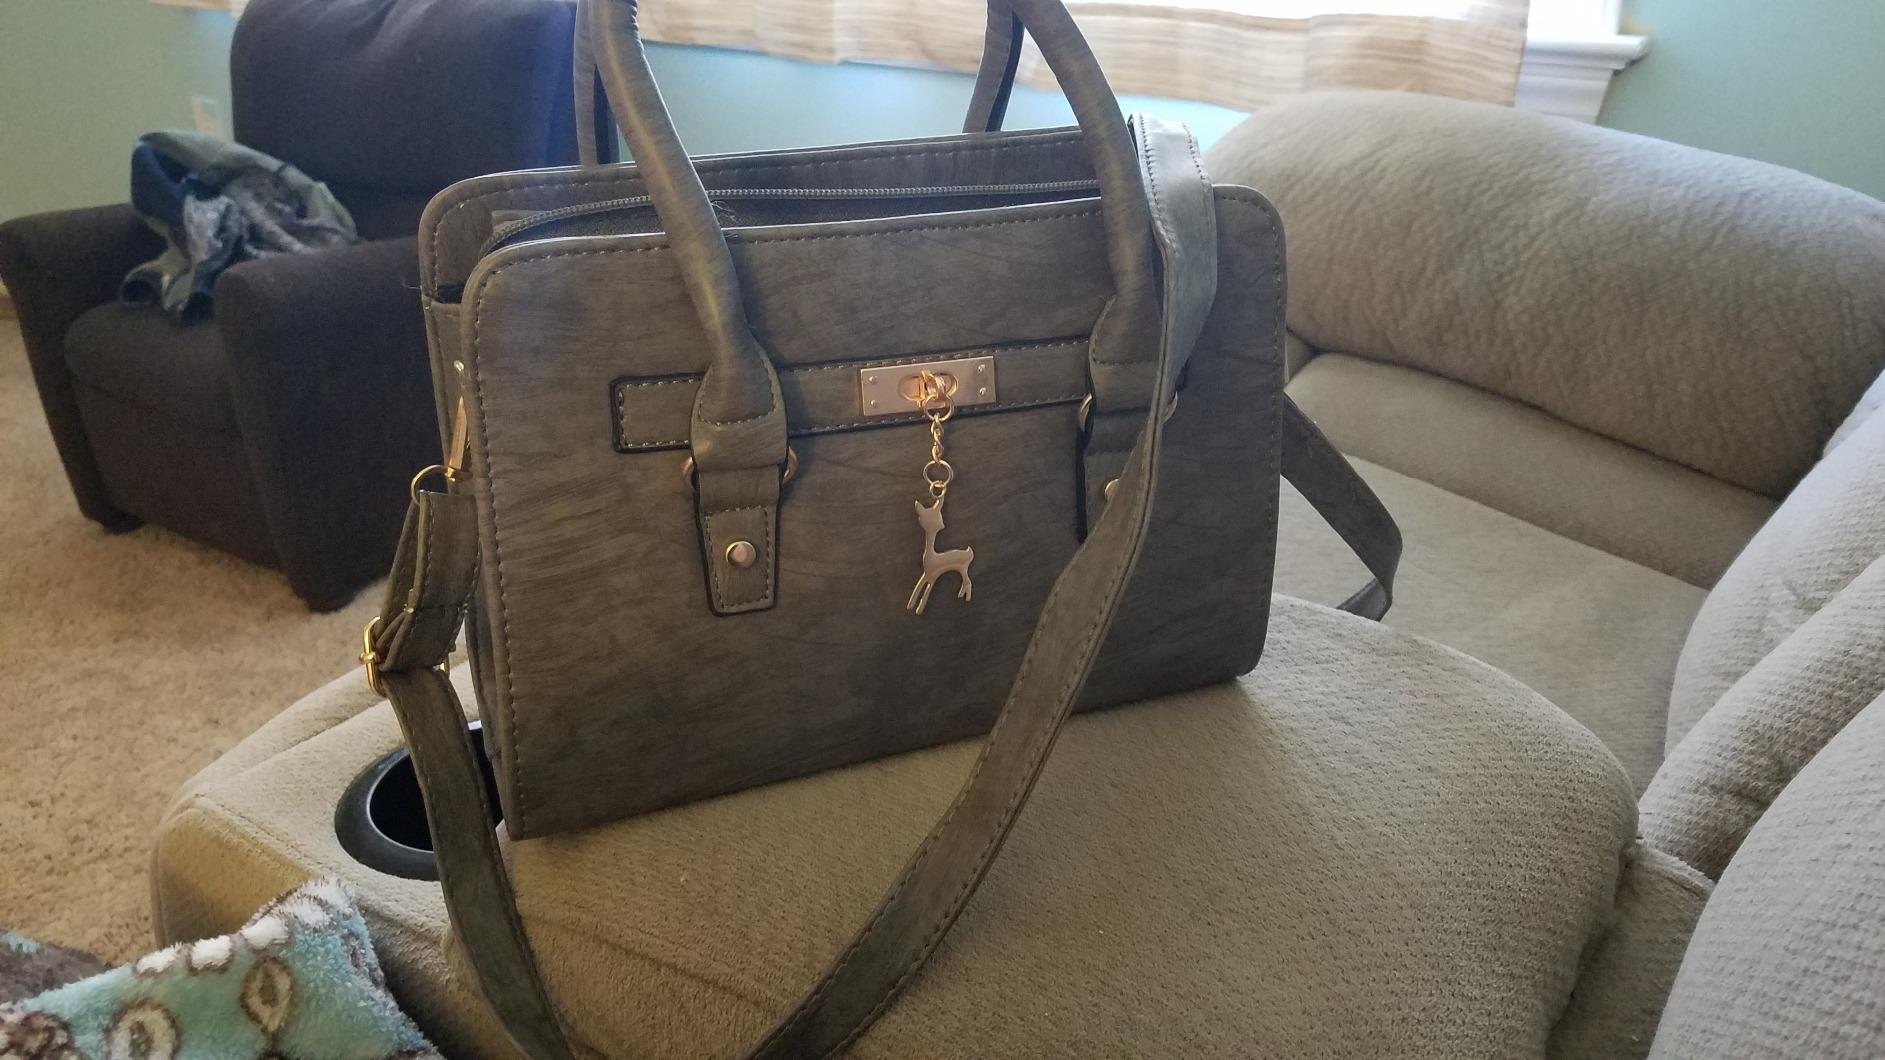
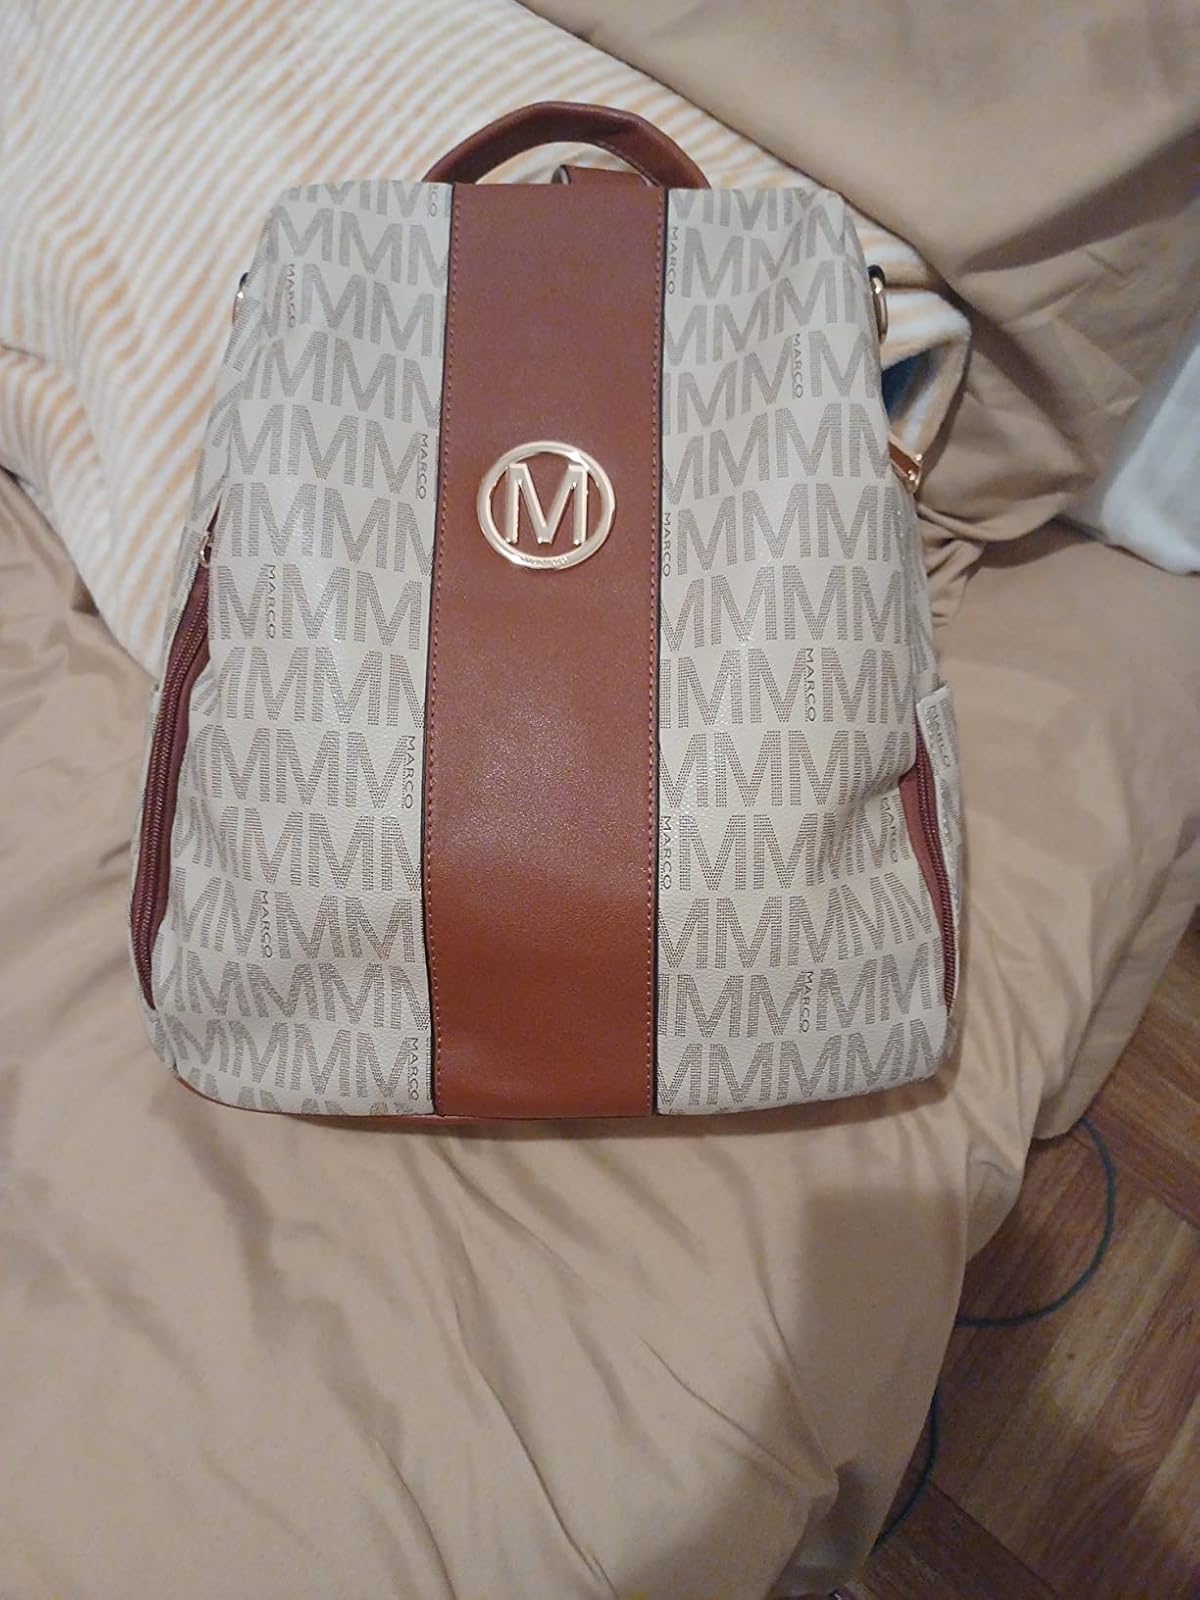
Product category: accessories_handbag
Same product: no